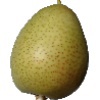
Label: Pear 1